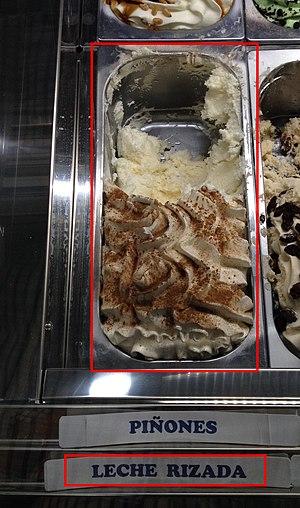
Le leche rizada est un entremets glacé élaboré à partir de lait, de sucre, de cannelle et aromatisé à la pelure de fruits agrumes, habituellement de citron. Cet entremets est specialement répandu dans la région de Grenade, en Espagne.